My Little Chickadee

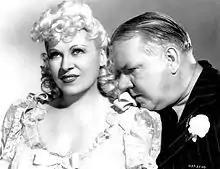
Mae West and W. C. Fields in "My Little Chickadee"

In the American Old West of the 1880s, Miss Flower Belle Lee (Mae West), a singer from Chicago, is on her way to visit relatives. While she is traveling on a stagecoach with three men and a woman named Mrs. Gideon (Margaret Hamilton), the town gossip and busybody, a masked bandit on horseback holds up the stage for its shipment of gold and orders the passengers to step out.